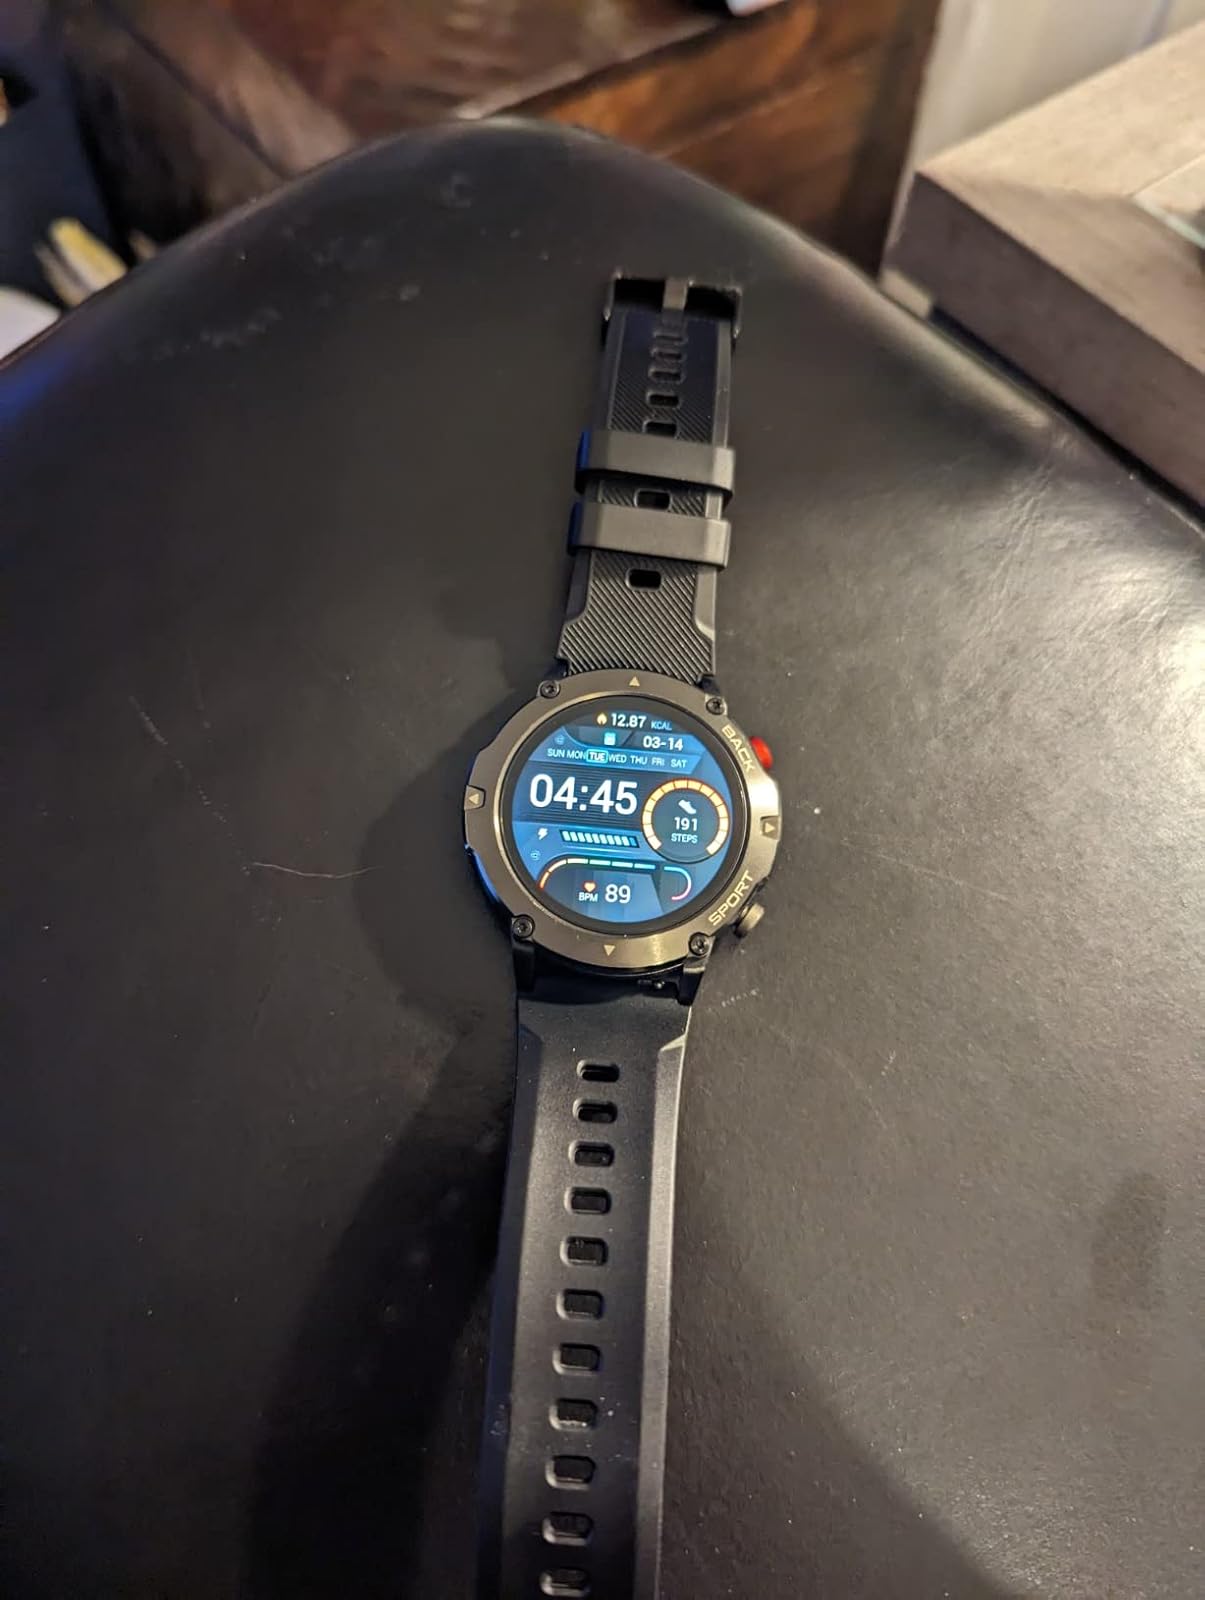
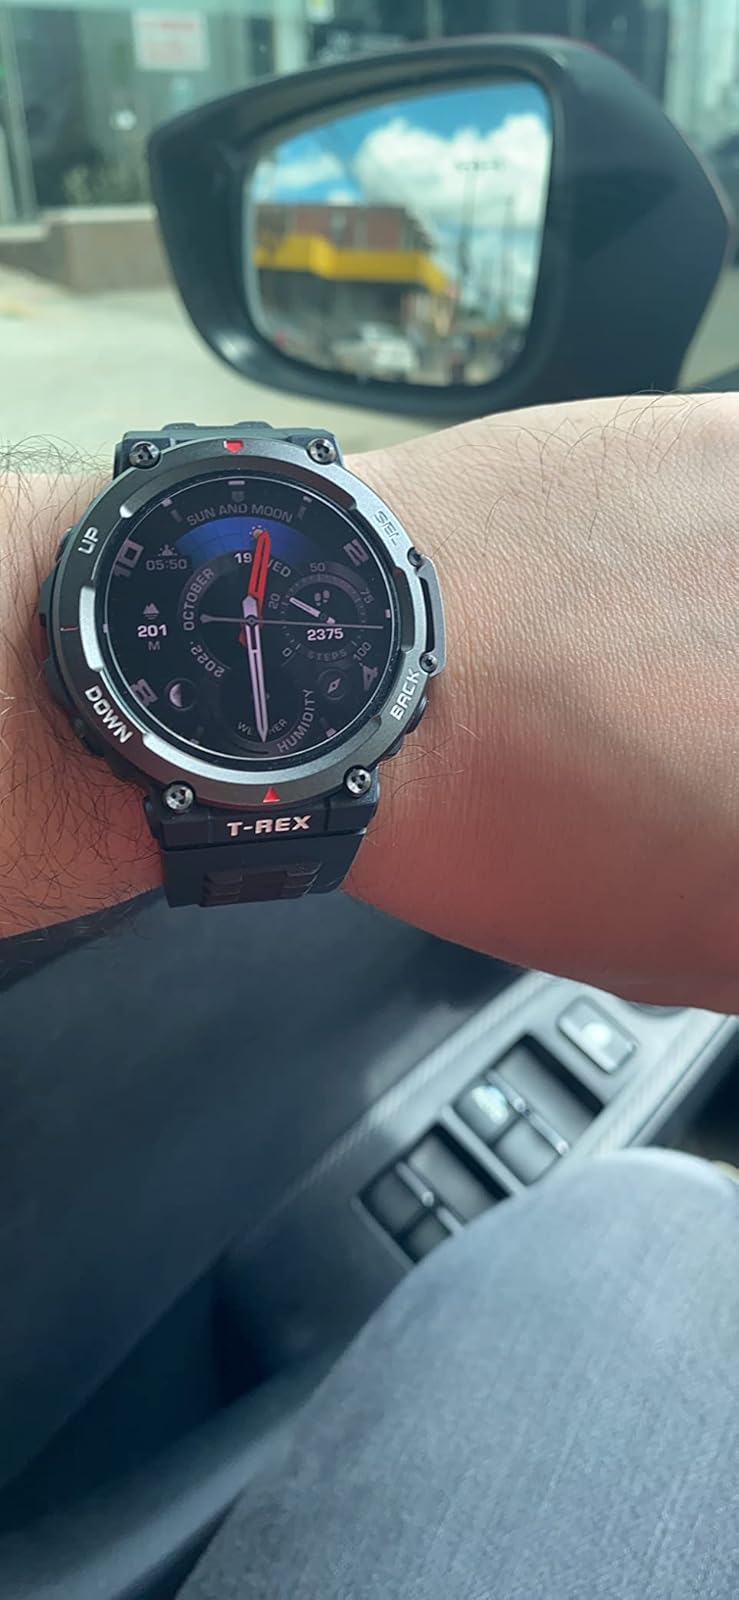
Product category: smartwatch
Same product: no